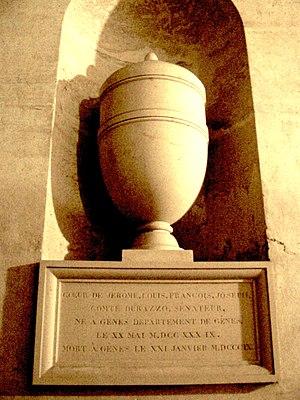
La liste des personnes transférées au Panthéon, à Paris, présente les 78 personnalités panthéonisées à ce jour.
Girolamo Luigi Durazzo, né le 20 mai 1739 à Gênes et mort le 21 janvier 1809 dans la même ville, est un homme politique génois, doge de la République ligurienne, qui se mit au service de Napoléon Iᵉʳ.